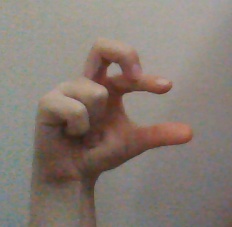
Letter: thal